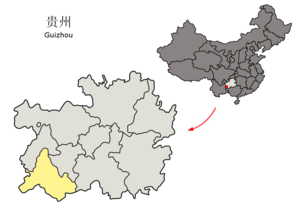
Qianxinan
Qianxinan i Guizhou
Det autonome præfektur Qianxinan for bouyei- og miaofolkene ligger i den kinesiske provins Guizhou. Qianxinan har et areal på 16.804 km² og ca. 3.059.400 indbyggere.